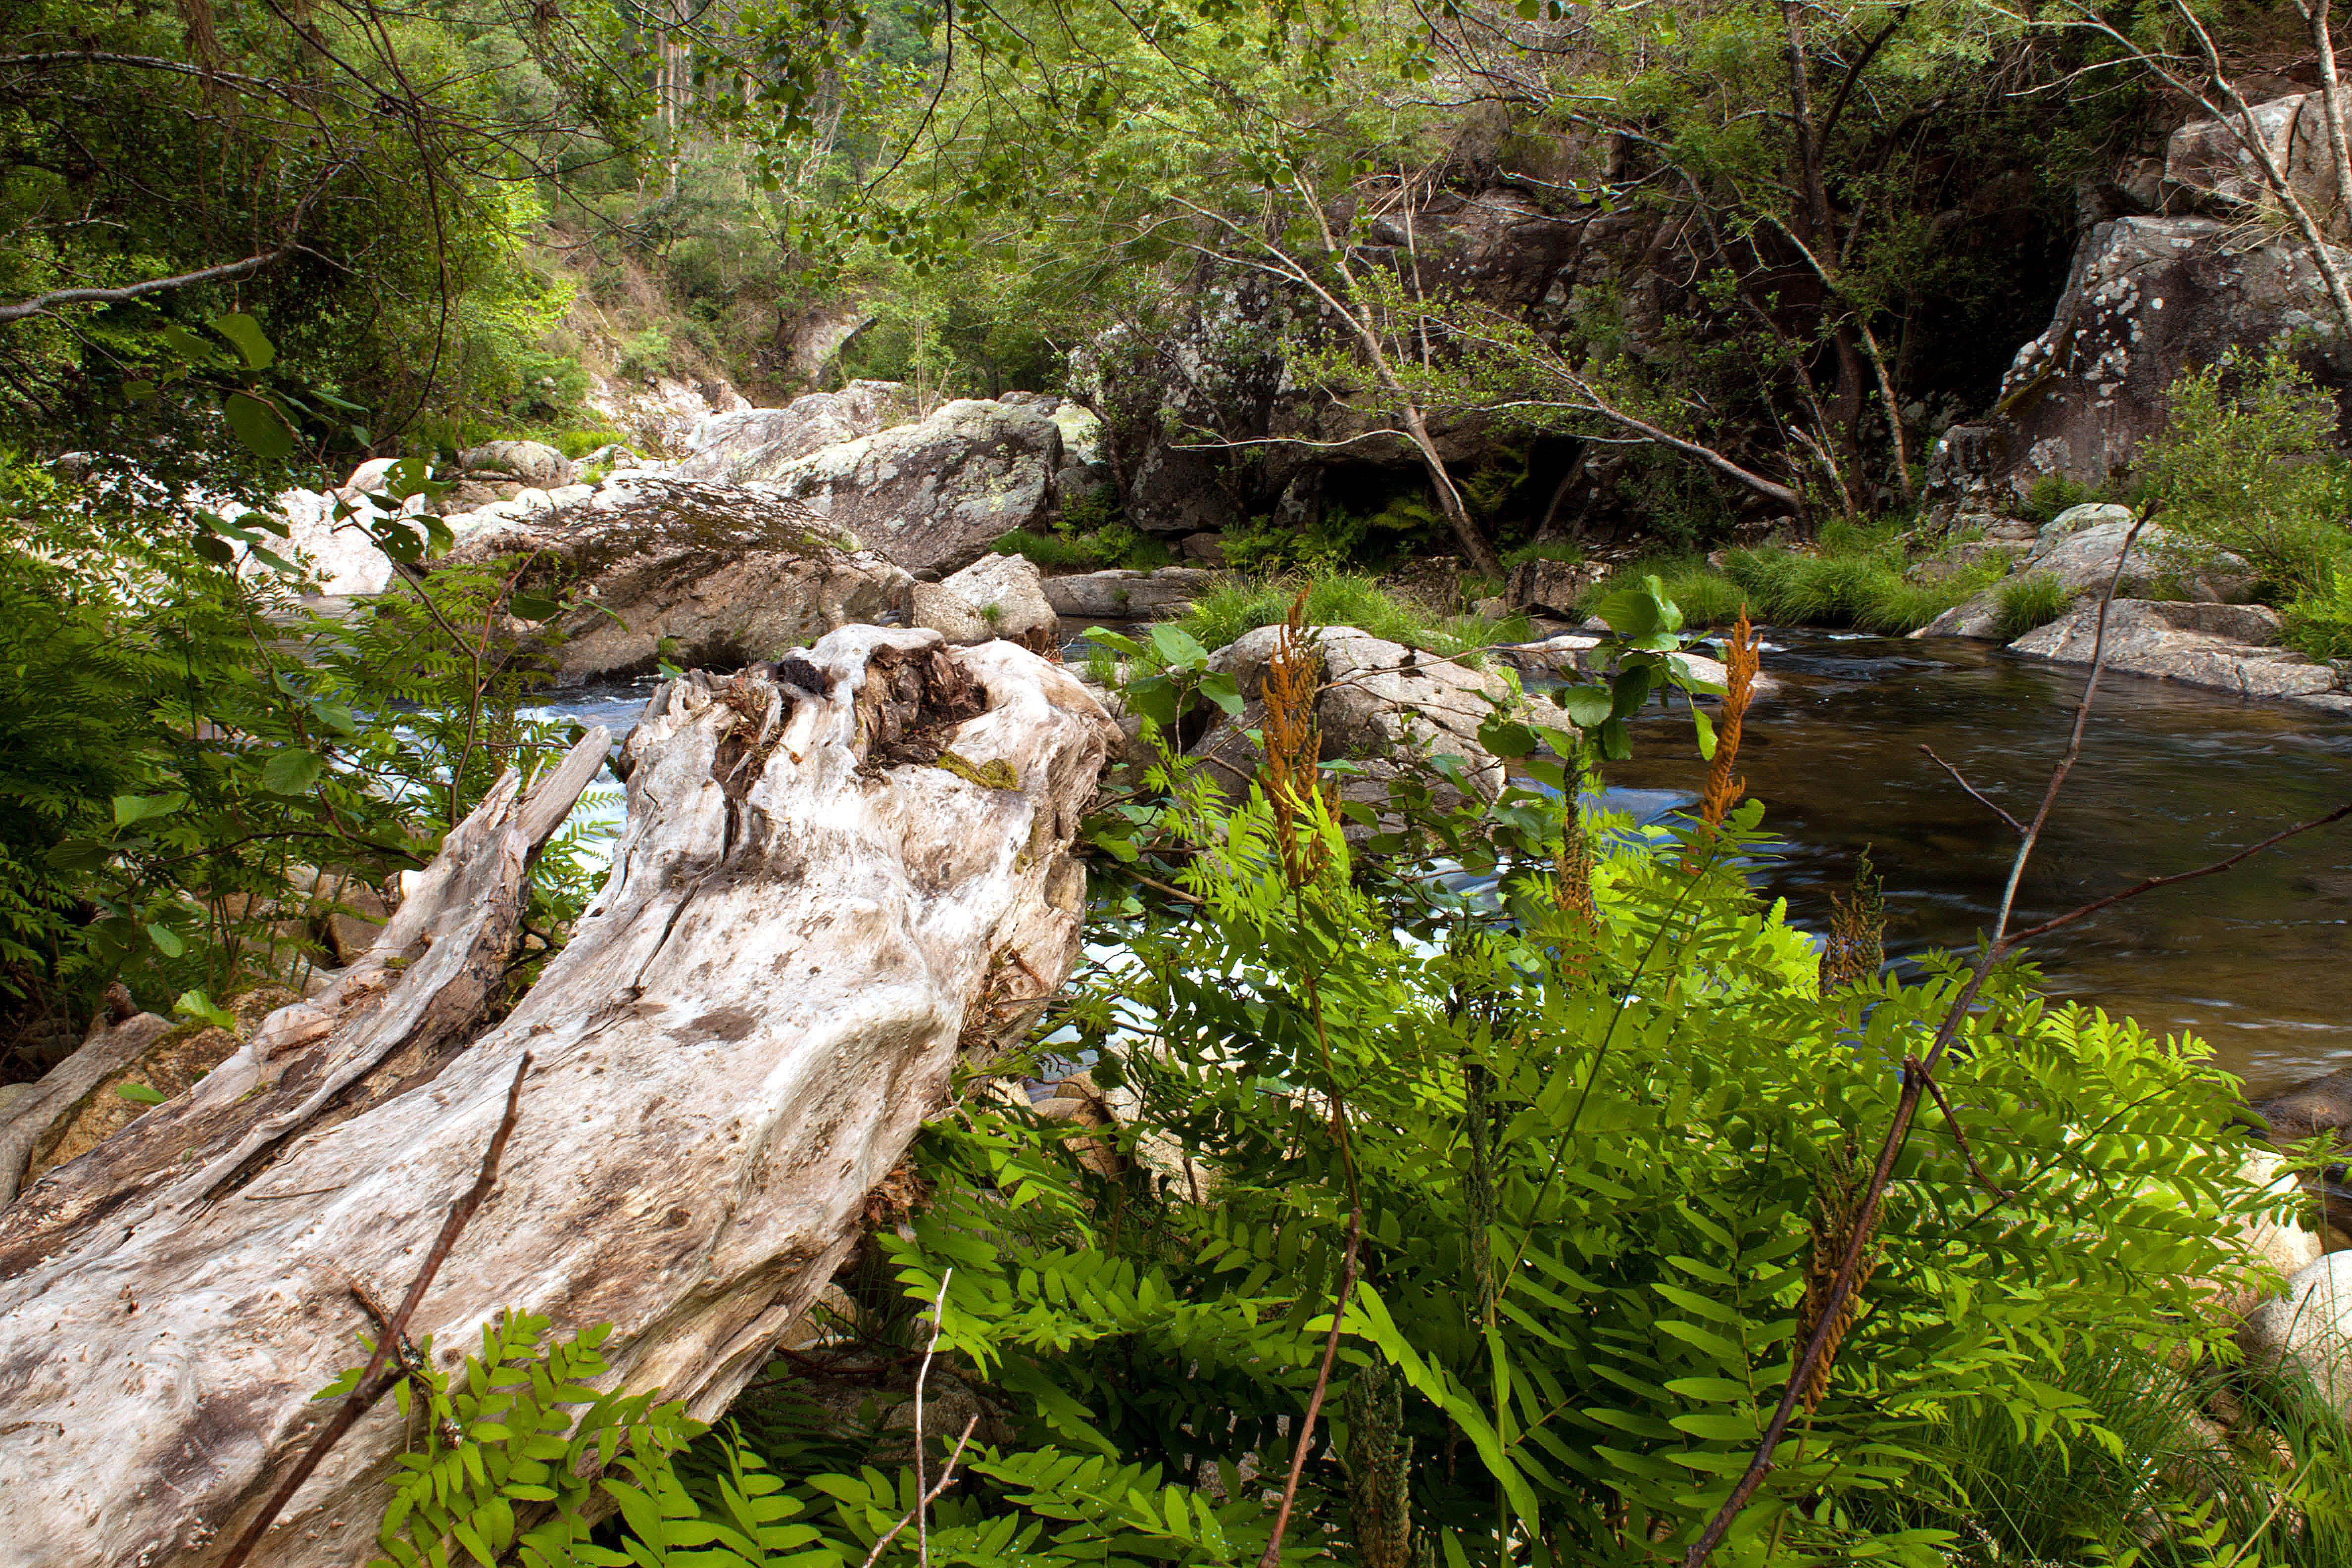
tree, rock, waterfall, wilderness, flower, river, pond, stream, jungle, botany, flora, body of water, vegetation, rainforest, ravine, galicia, pontevedra, woodland, water feature, watercourse, espana, ggl1, cotobade, spaincanoneos500d, rutadesanxusto, geological phenomenon